Southern Indian Chamber of Commerce and Industry

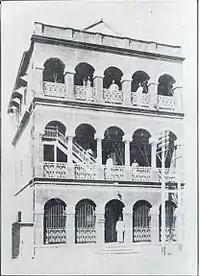
Offices of the Southern Indian Chamber of Commerce, circa 1939

Southern Indian Chamber of Commerce and Industry, formerly Southern Indian Chamber of Commerce, is a non-government, not-for-profit, industry-led and industry-managed organisation, whose primary function is to work for the development of industries in South India. It is one of the founder-members of the Federation of Indian Chambers of Commerce and Industry (FICCI)